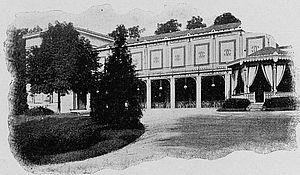
Dictionnaire illustré des communes du département du Rhône. Tome 1 / par MM. E. de Rolland et D. Clouzet.
Charbonnières-les-Bains est une commune française située dans la métropole de Lyon en région Auvergne-Rhône-Alpes.